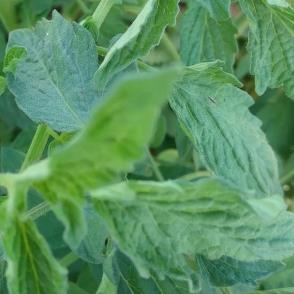
Crop: Tomato
Condition: healthy-leaf